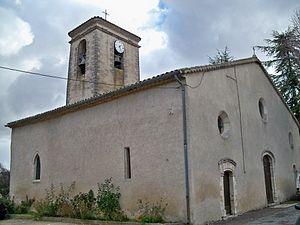
église de Revest du Bion, Alpes de Haute Provence, France
Revest-du-Bion est une commune française, située dans le département des Alpes-de-Haute-Provence en région Provence-Alpes-Côte d'Azur.